Andrew Cunanan

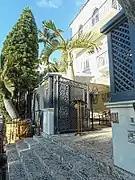
Entrance to the Versace mansion where Cunanan shot Gianni Versace

Around 8:45am on July 15, 1997, Cunanan murdered 50-year-old Giovanni Maria "Gianni" Versace on the front steps of Casa Casuarina, his mansion in Miami Beach. Versace was returning from a visit to the News Cafe, where he picked up magazines, when he was shot once in the back of the head and once in the left cheek with the same Taurus pistol Cunanan used to murder Madson and Reese. A witness pursued Cunanan but was unable to catch him as he fled into a nearby parking garage. Versace was pronounced dead at Jackson Memorial Hospital at 9:21a.m. Responding police found Reese's stolen vehicle in a nearby parking garage. It contained Cunanan's clothes and clippings of newspaper reports about the earlier murders.